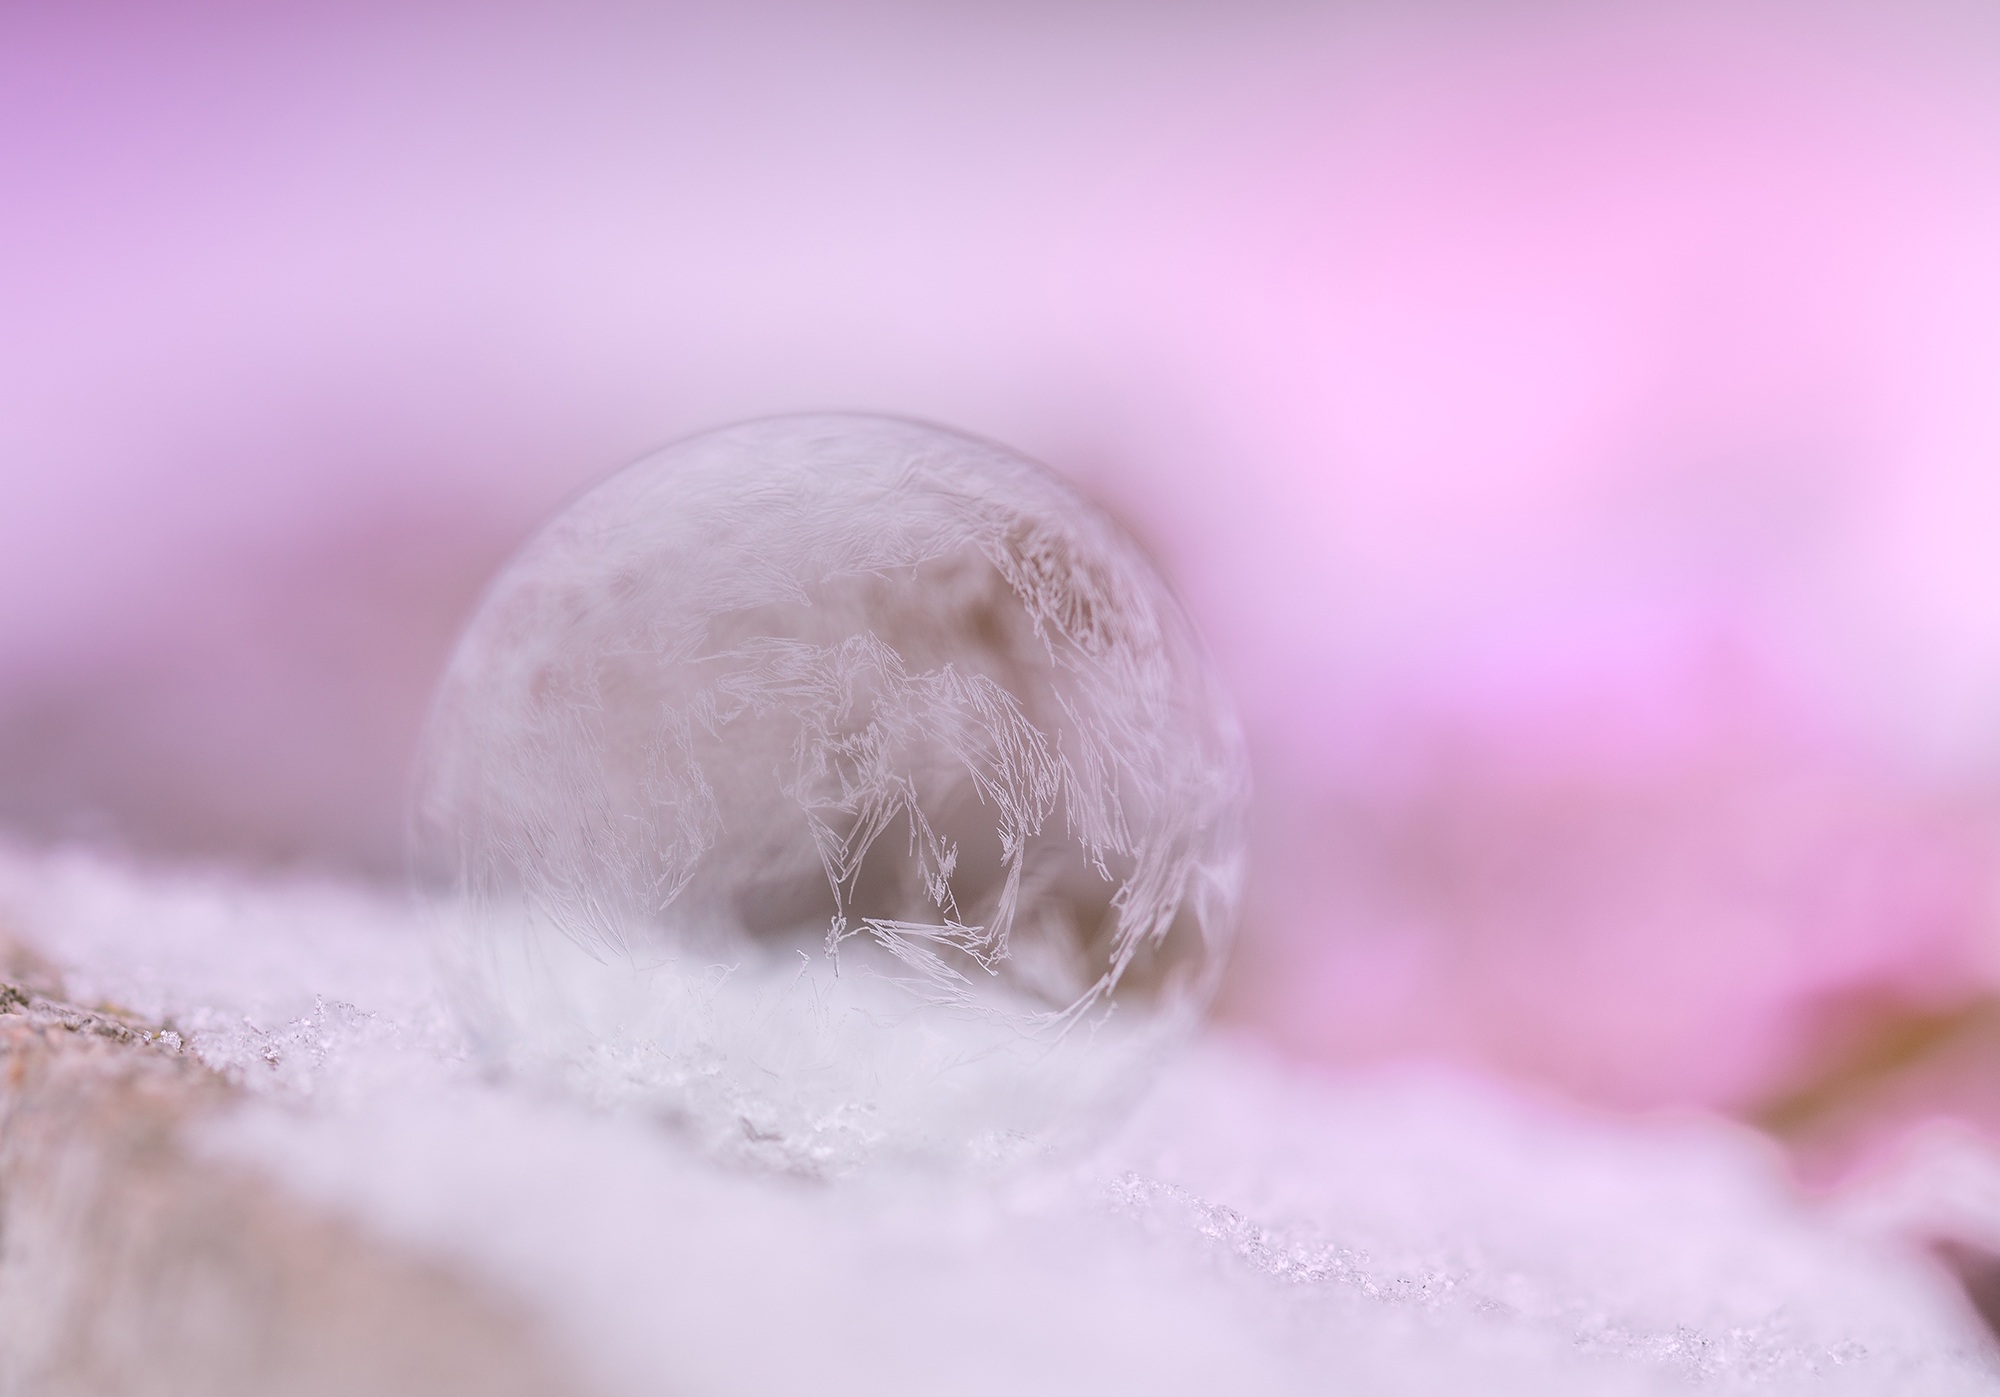
hand, snow, cold, white, photography, leaf, flower, petal, frost, ice, weather, frozen, pink, close up, eye, ball, skin, tender, filigree, freezing, macro photography, ice cold, soap bubbles